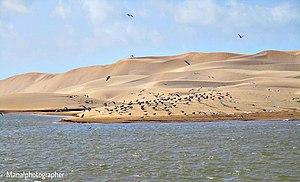
Lorsque la nature parle, elle révèle le secret de sa beauté.
Tan-Tan est une ville marocaine, chef-lieu de la province de Tan-Tan, dans la région de Guelmim-Oued Noun.
Cet article recense les zones humides d'importance internationale du Maroc concernées par la convention de Ramsar.